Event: Nepal Earthquake
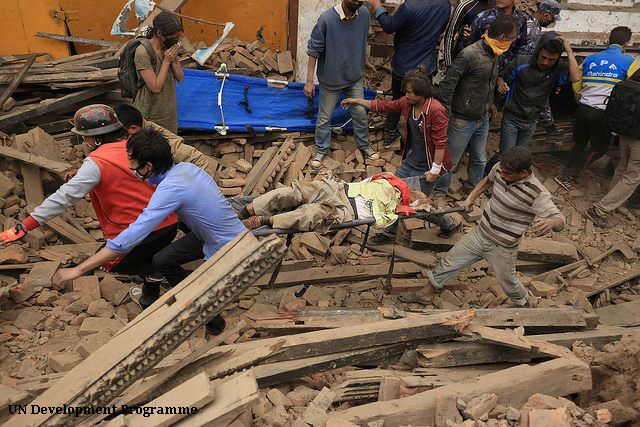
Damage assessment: damage